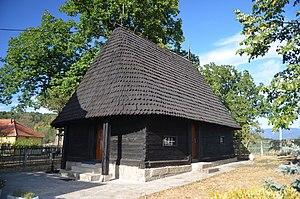
L'église en bois de la Translation-des-Reliques-de-Saint-Nicolas de Ljutovnica est une église orthodoxe serbe située à Ljutovnica, dans le district de Moravica et dans la municipalité de Gornji Milanovac en Serbie. Elle est inscrite sur la liste des monuments culturels de grande importance de la République de Serbie.
L'éparchie de Žiča est une éparchie, c'est-à-dire une circonscription de l'Église orthodoxe serbe. Située au sud-est de la Serbie, elle a son siège à Kraljevo ; en 2006, elle est dirigée par l'évêque Justin.
Ljutovnica est un village de Serbie situé dans la municipalité de Gornji Milanovac, district de Moravica. Au recensement de 2011, il comptait 165 habitants.